Komnenian restoration

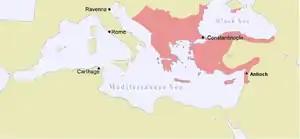
The Byzantine empire under Manuel I Komnenos, c. 1170. By this stage, much of Asia Minor and a large section of the Balkans had been recovered.

Though Manuel was the youngest of John's four sons he was chosen to succeed his father due to his ability to listen to advice and learn from his mistakes (or so his father discerned). He continued the Komnenian restoration admirably, particularly in the Balkans where he consolidated Byzantine holdings and inflicted a crushing defeat on the Kingdom of Hungary in 1167 at the Battle of Sirmium. With this victory the Kingdom of Hungary was made a vassal of the Empire and, according to noted Byzantine historian Paul Magdalino, Byzantine control over the Balkans was at its most effective point since Late Antiquity.